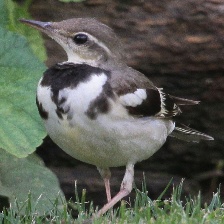
Species: FOREST WAGTAIL
Scientific name: DENDRONANTHUS INDICUS